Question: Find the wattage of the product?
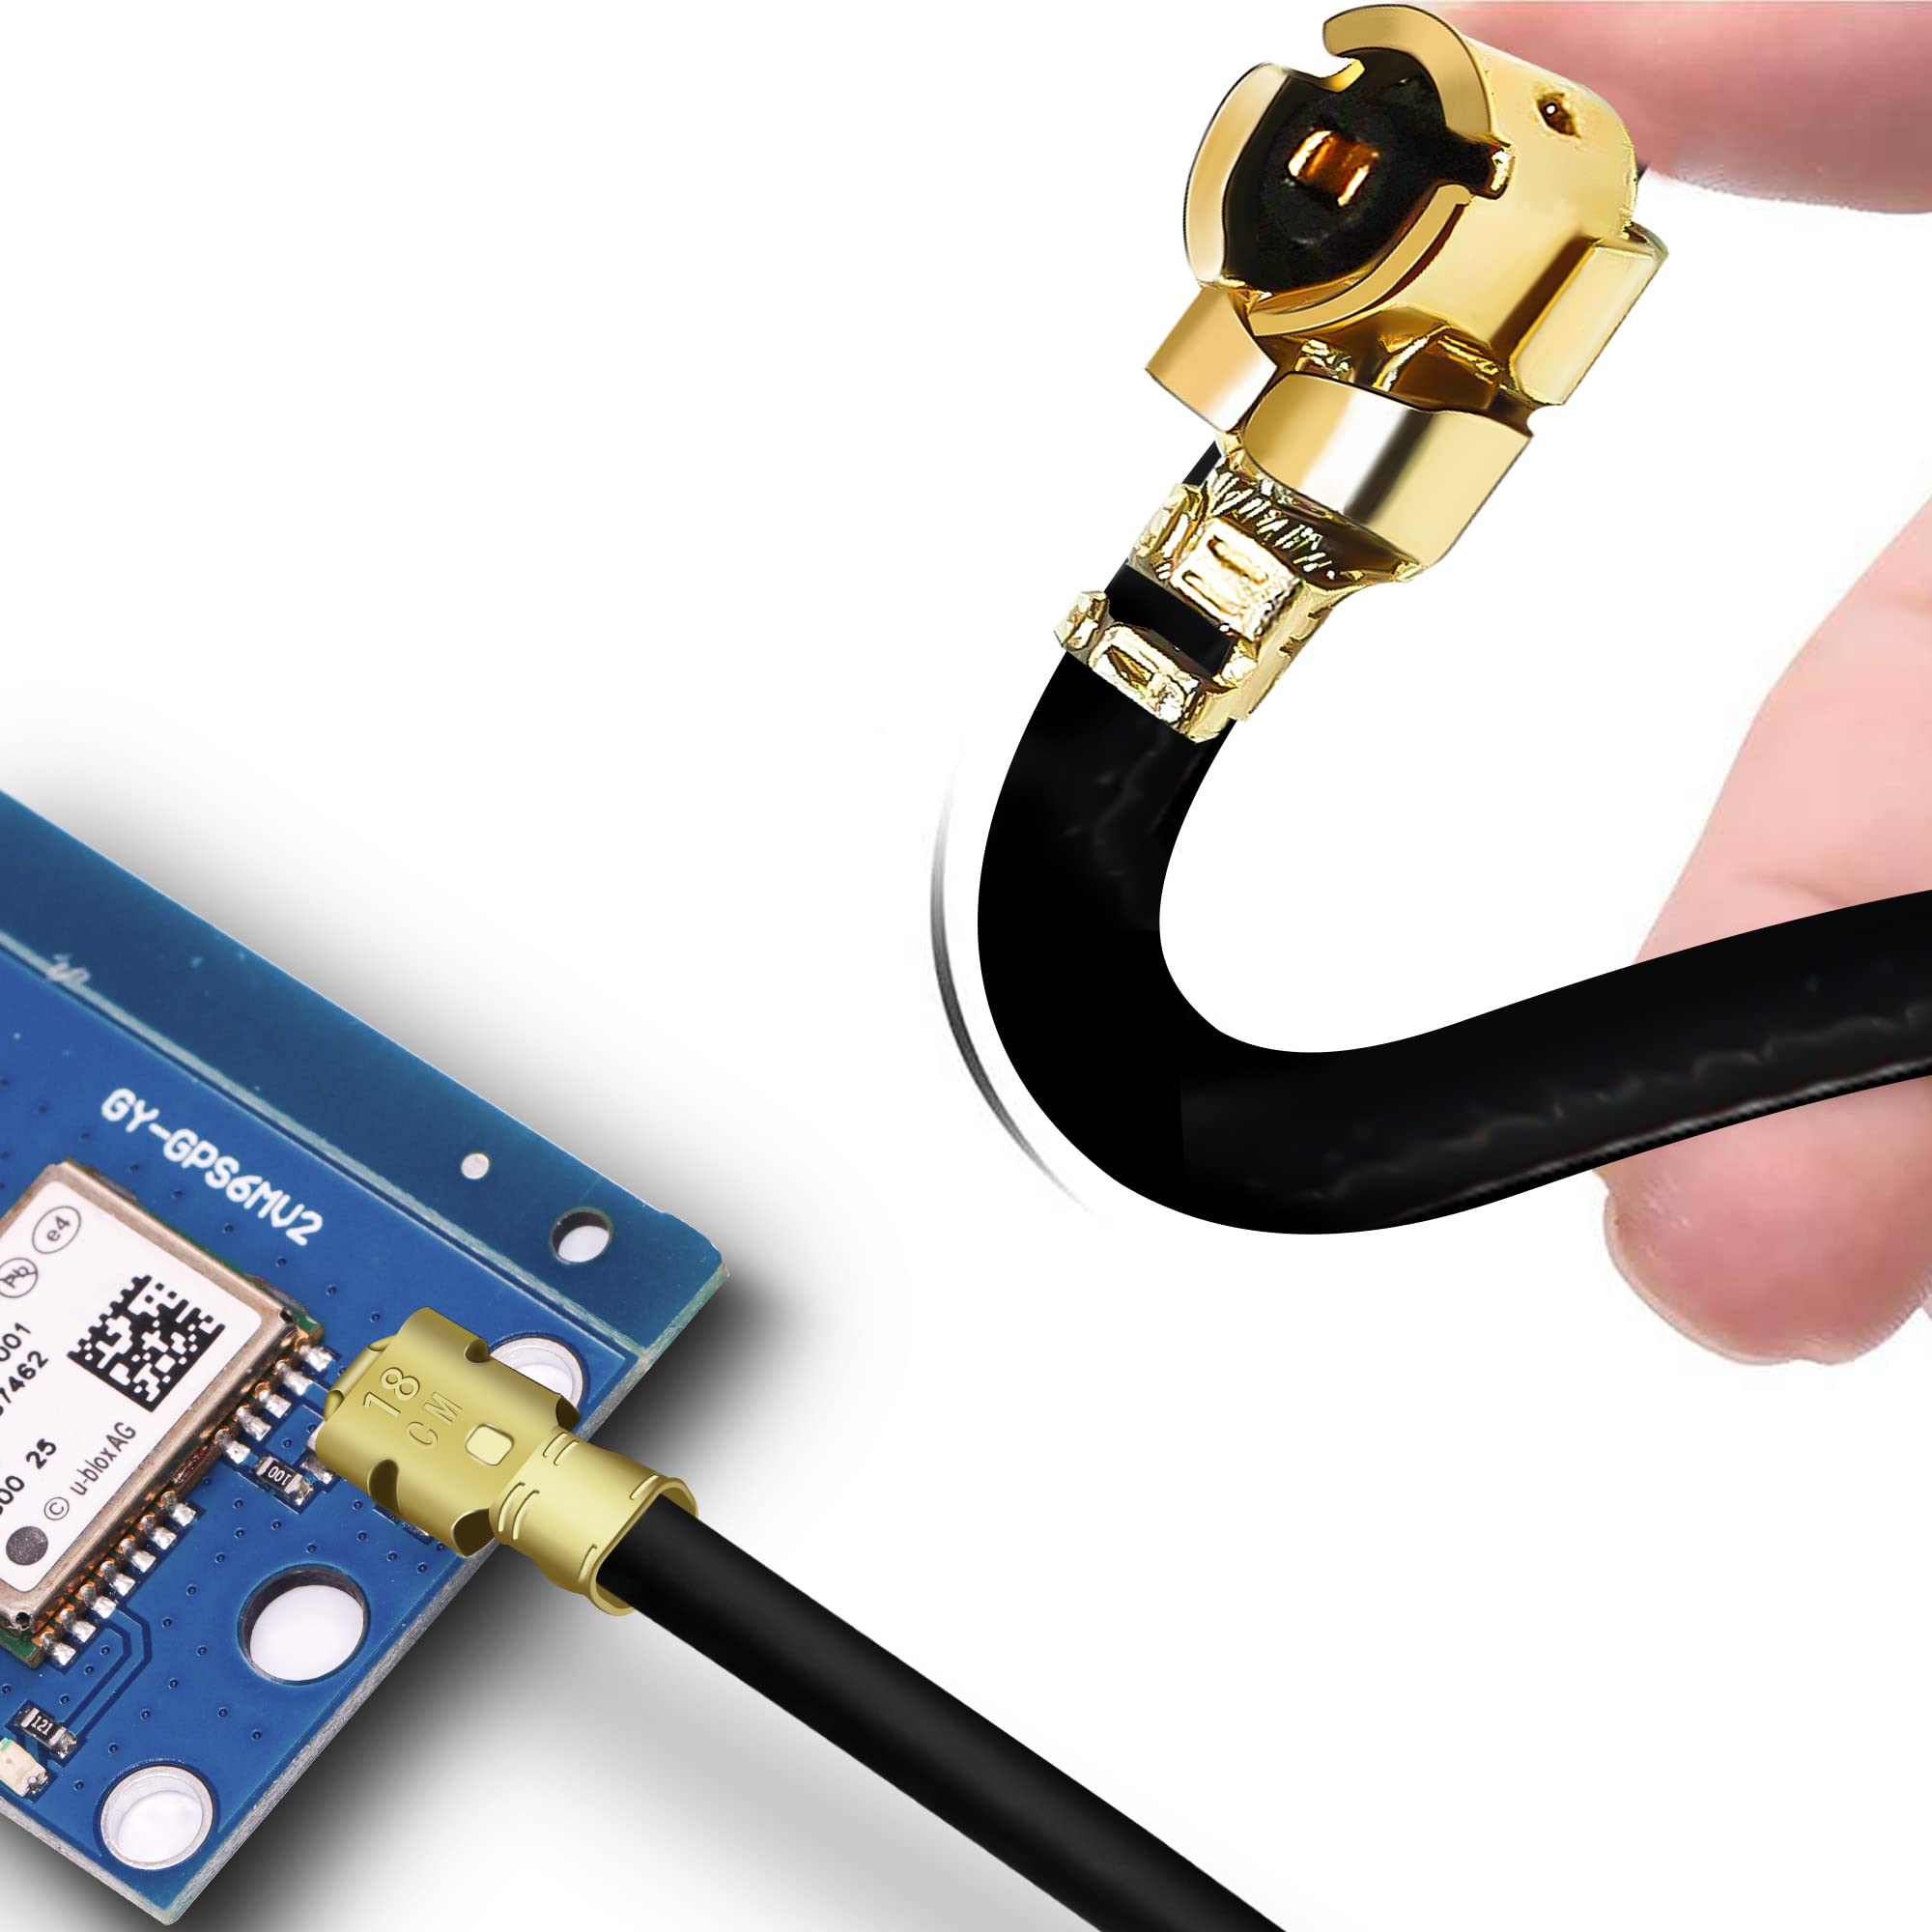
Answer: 8.0 watt